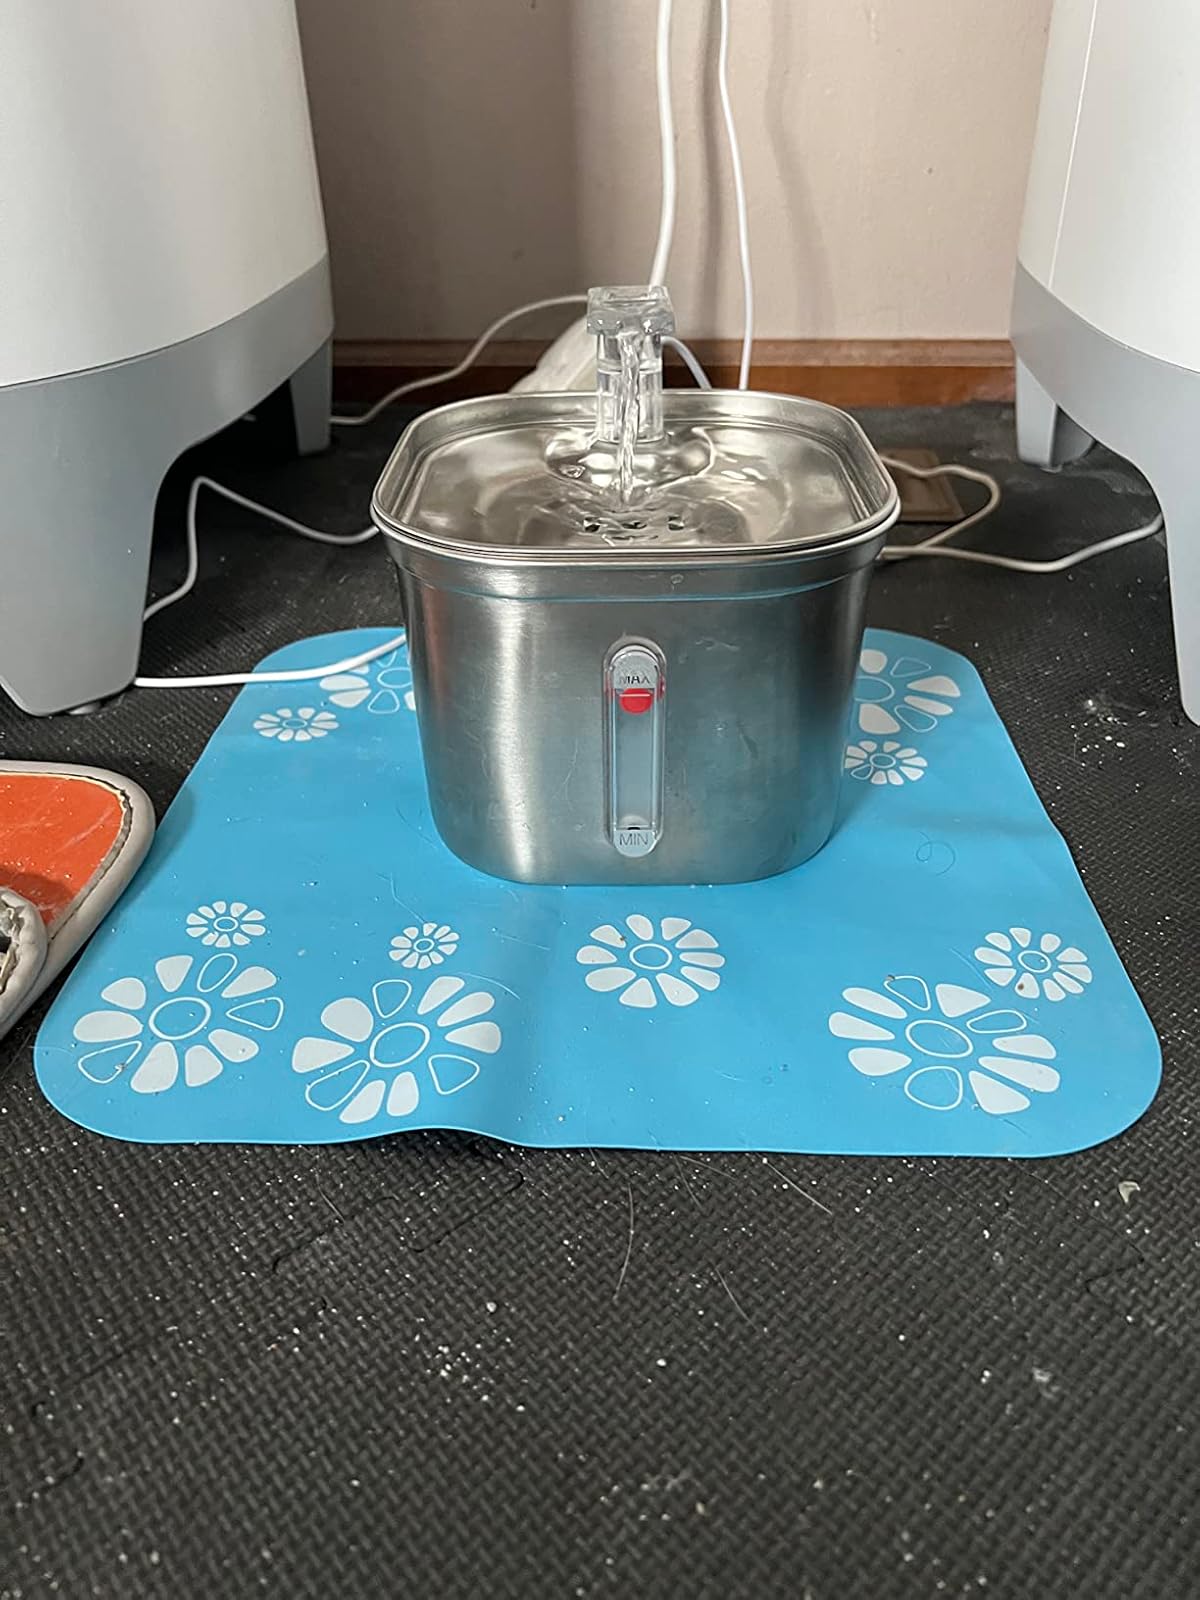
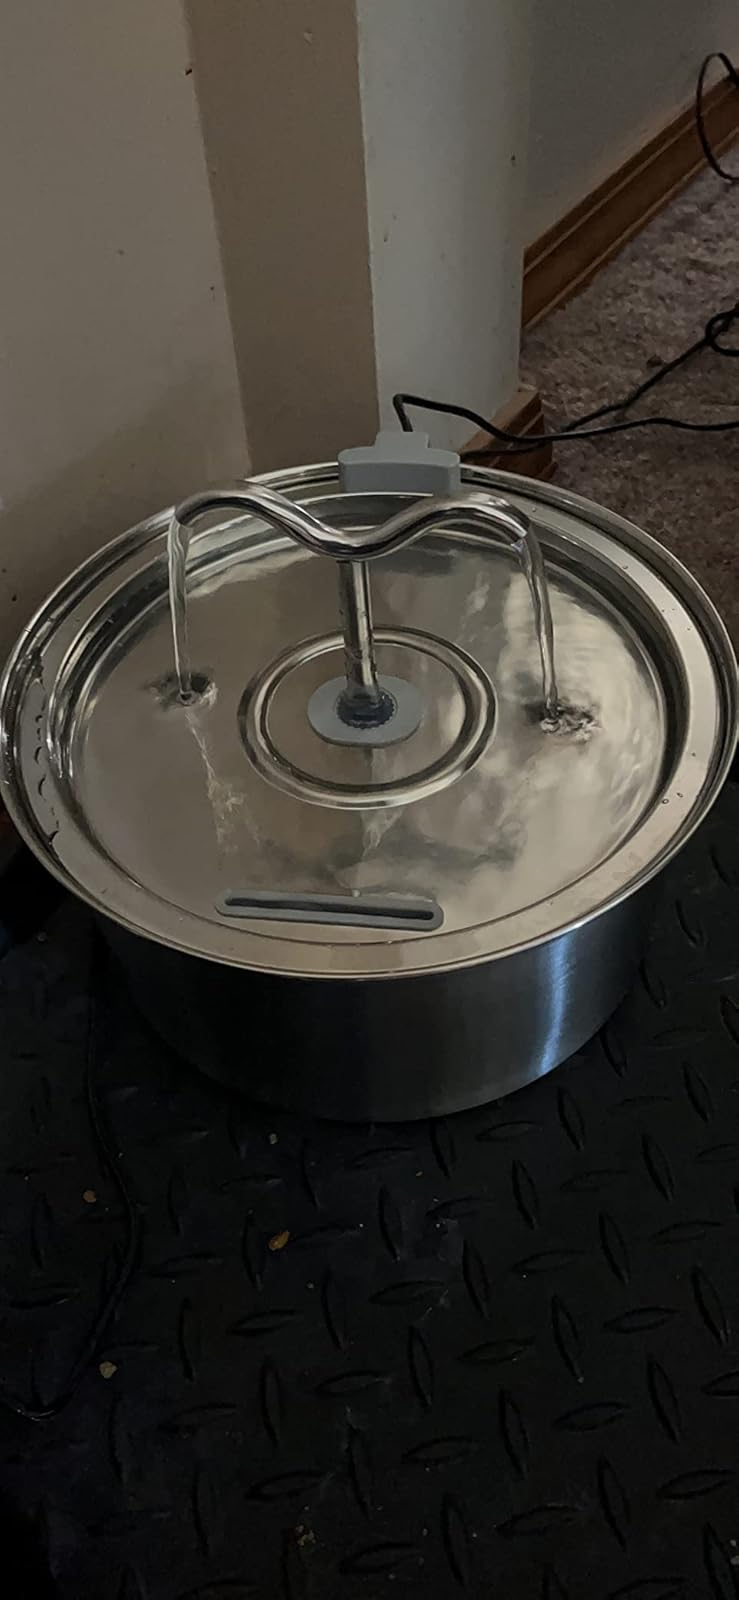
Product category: items_bowl
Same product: no